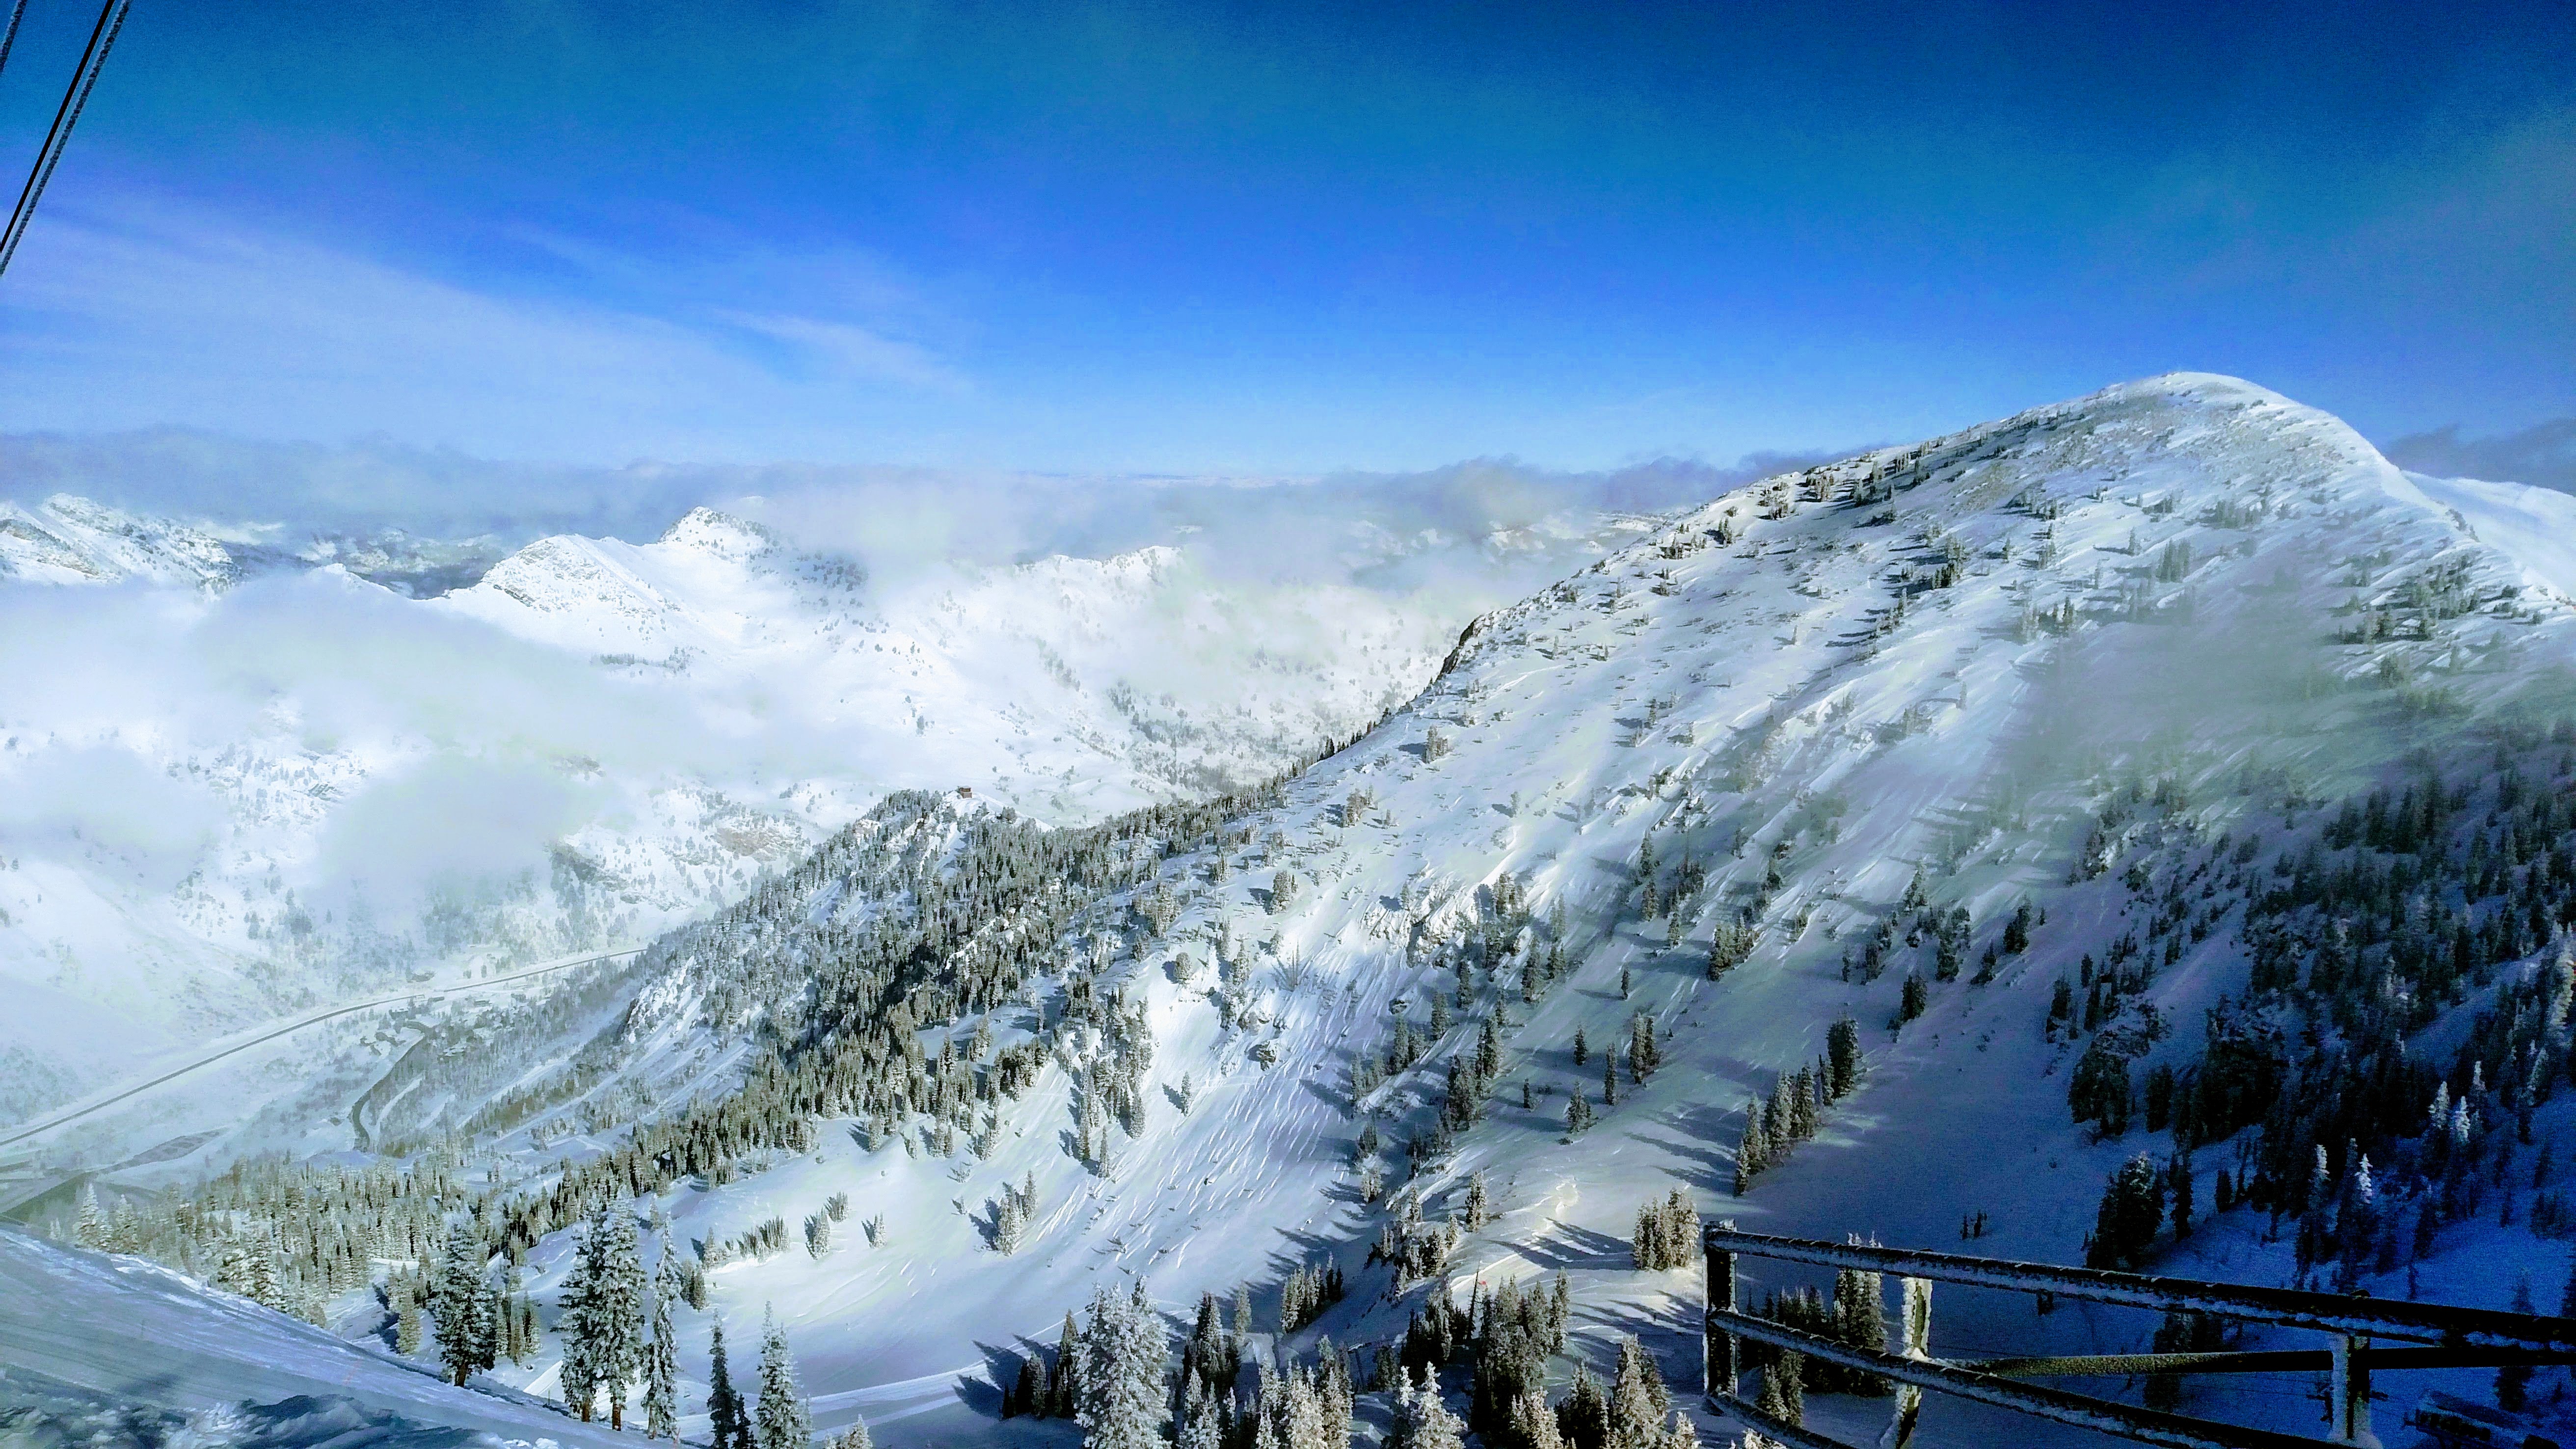
avalanche, winter, pine, trees, snow, ice, cold, mountains, slopes, hills, mountainous landforms, mountain, mountain range, sky, hill station, massif, alps, ridge, geological phenomenon, summit, mount scenery, cloud, fell, glacial landform, ar te, landscape, terrain, slope, hill, freezing, piste, cirque, photography, ice cap, ski resort, world, moraine, glacier, valley